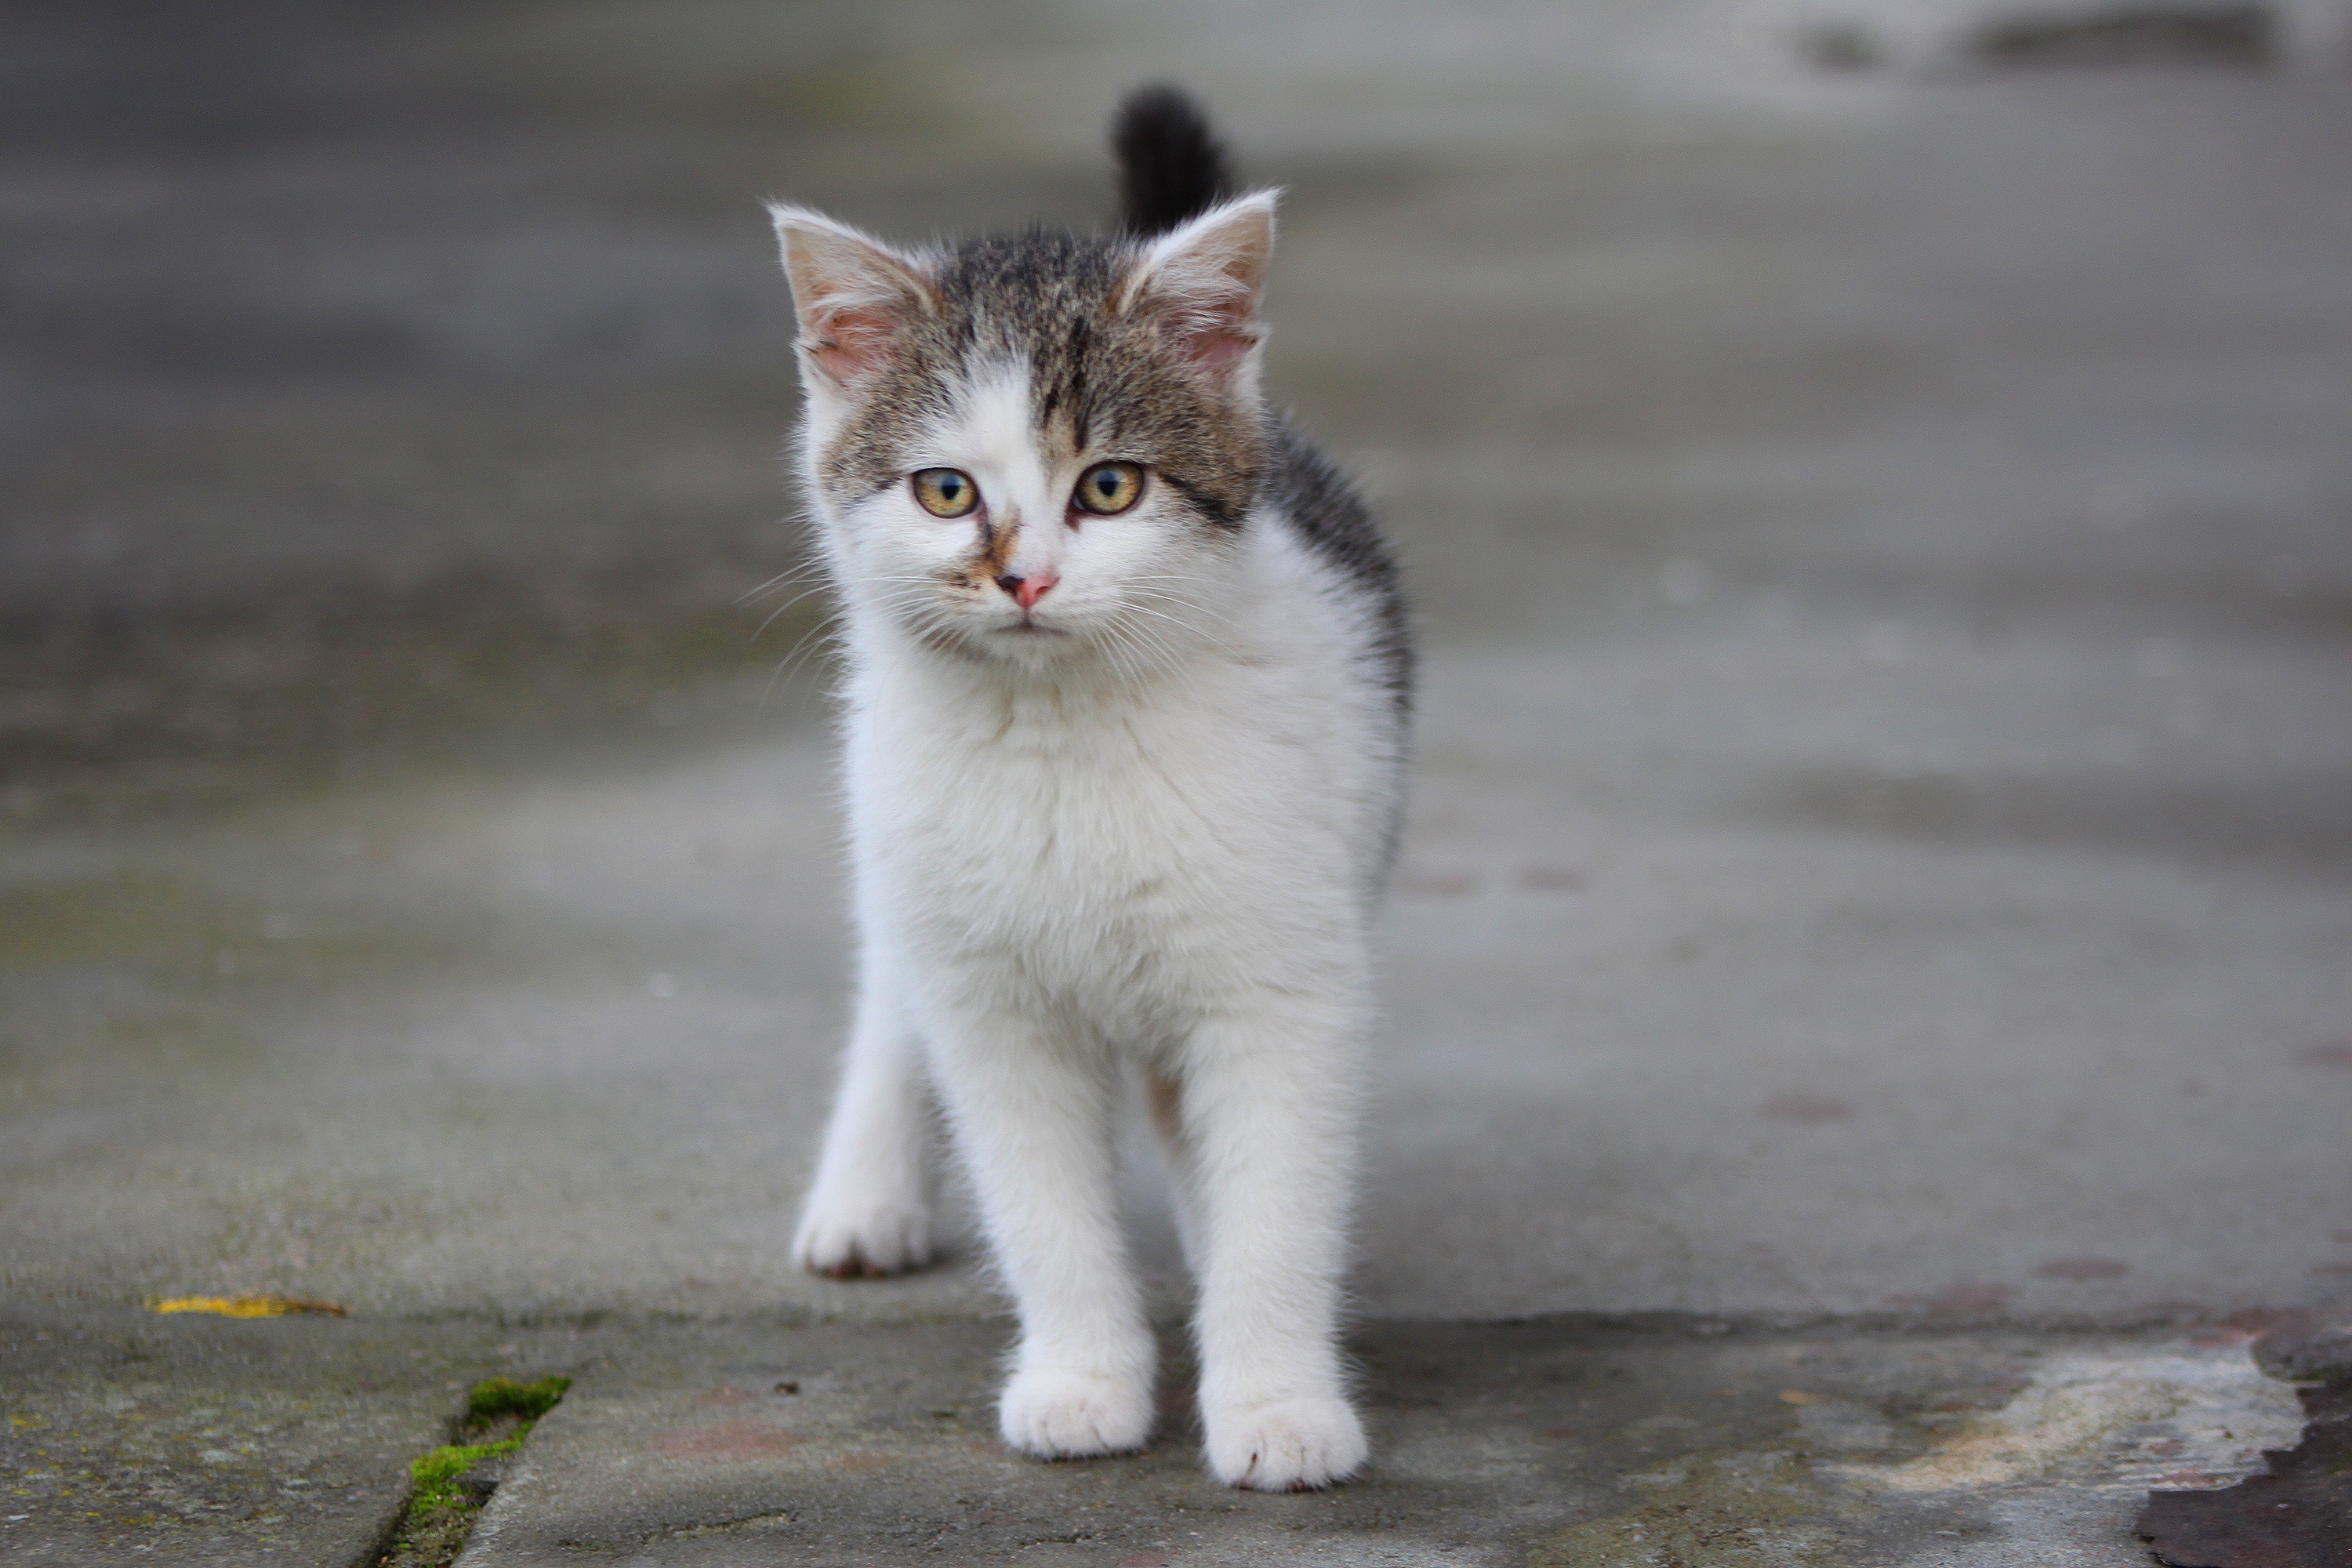
black and white, white, sweet, animal, pet, fur, coat, kitten, cat, tabby, mammal, whiskers, kitty, toddler, animals, look, vertebrate, tomcat, cat eyes, domestic cat, a young kitten, futrzak, norwegian forest cat, european shorthair, little kitty, small to medium sized cats, cat like mammal, carnivoran, domestic short haired cat, domestic long haired cat, gray kitty